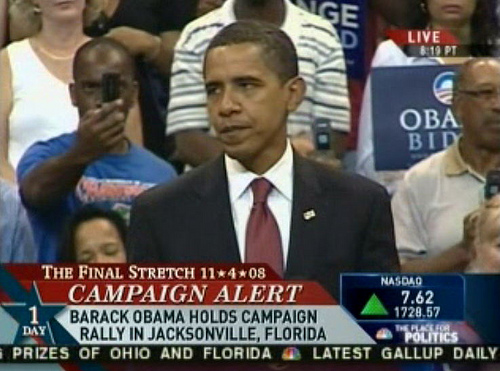
user: Given an image and a question. Answer the question in a short answer. Question: What tv channel is the photo taken from? Short Answer:
assistant: nbc